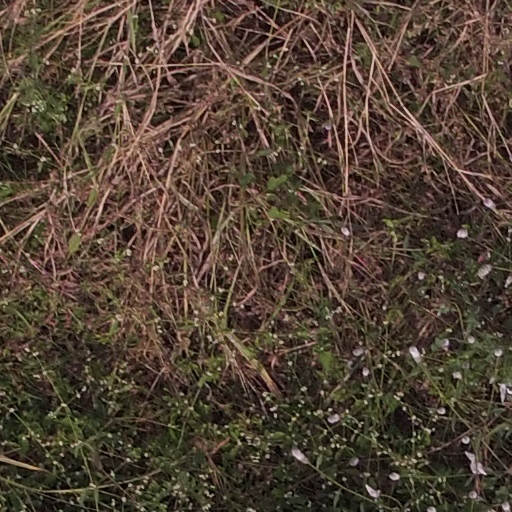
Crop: maize; corn